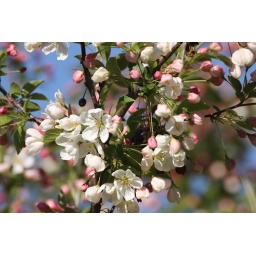
Flowering tree seen from my balcony in Annapolis, Maryland